Ranch-style house

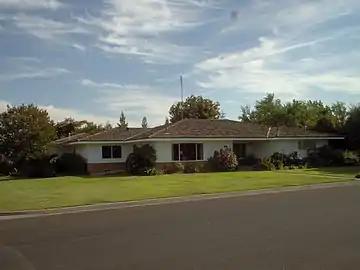
Large custom ranch house built in 1966 in Bakersfield, California. This house exhibits most of the features of the style, such as long low profile and large windows.

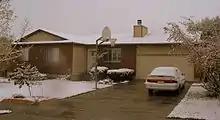
Smaller ranch-style house in West Jordan, Utah, with brick exterior and side drop gable roof

Ranch (also known as American ranch, California ranch, rambler, or rancher) is a domestic architectural style that originated in the United States. The ranch-style house is noted for its long, close-to-the-ground profile, and wide open layout. The style fused modernist ideas and styles with notions of the American Western period of wide open spaces to create a very informal and casual living style. While the original ranch style was informal and basic in design, ranch-style houses built in the United States (particularly in the Sun Belt region) from around the early 1960s increasingly had more dramatic features such as varying roof lines, cathedral ceilings, sunken living rooms, and extensive landscaping and grounds.